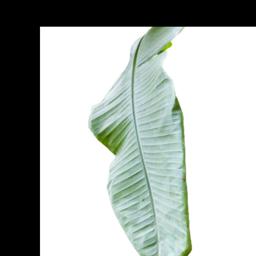
Label: BHIMKOL